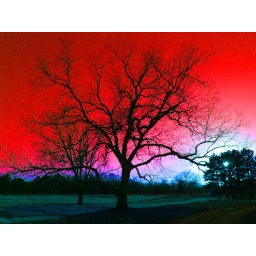
I blocked the sun behind the pine trees in lower right corner.